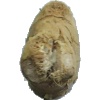
Label: Ginger Root 1